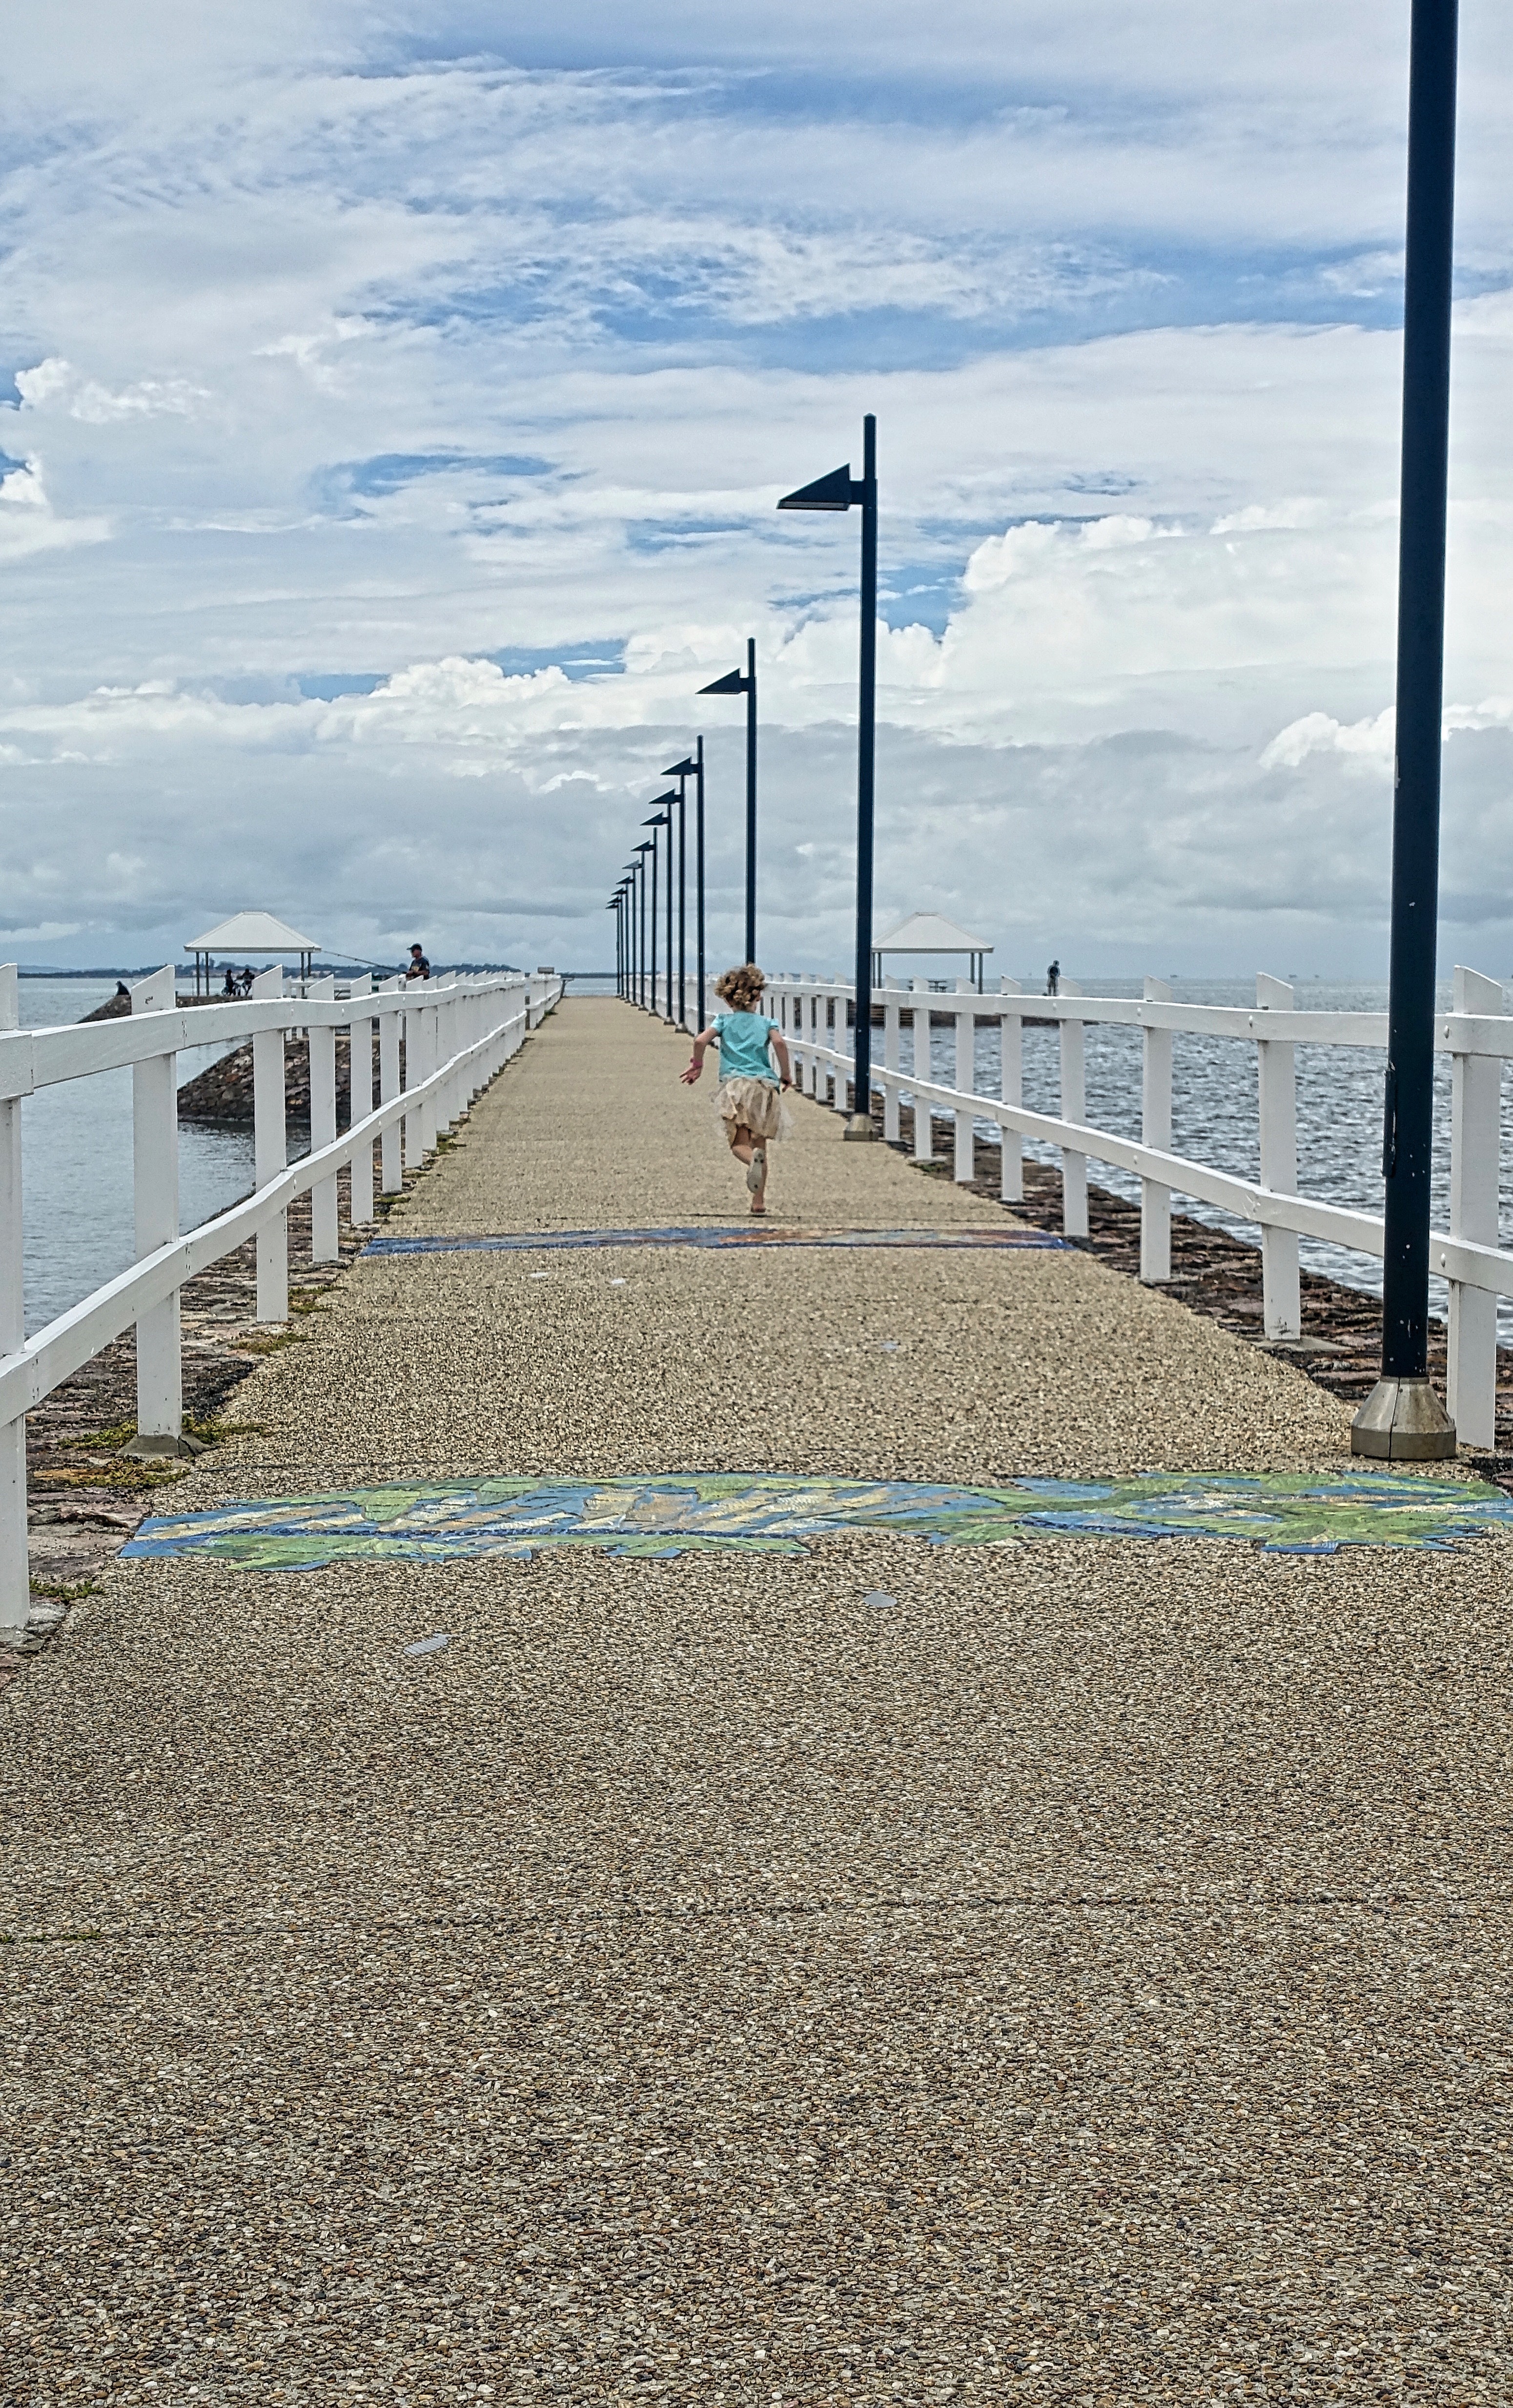
beach, sea, coast, outdoor, sand, ocean, horizon, boardwalk, shore, running, perspective, pier, walkway, tower, child, freedom, happy